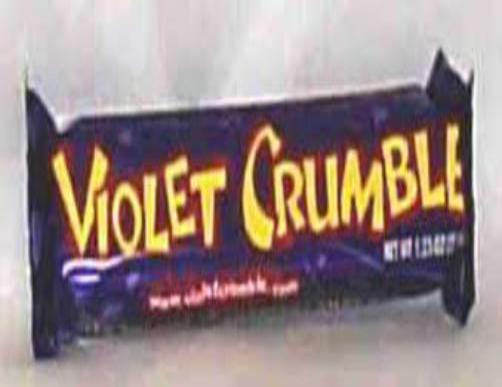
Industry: Food